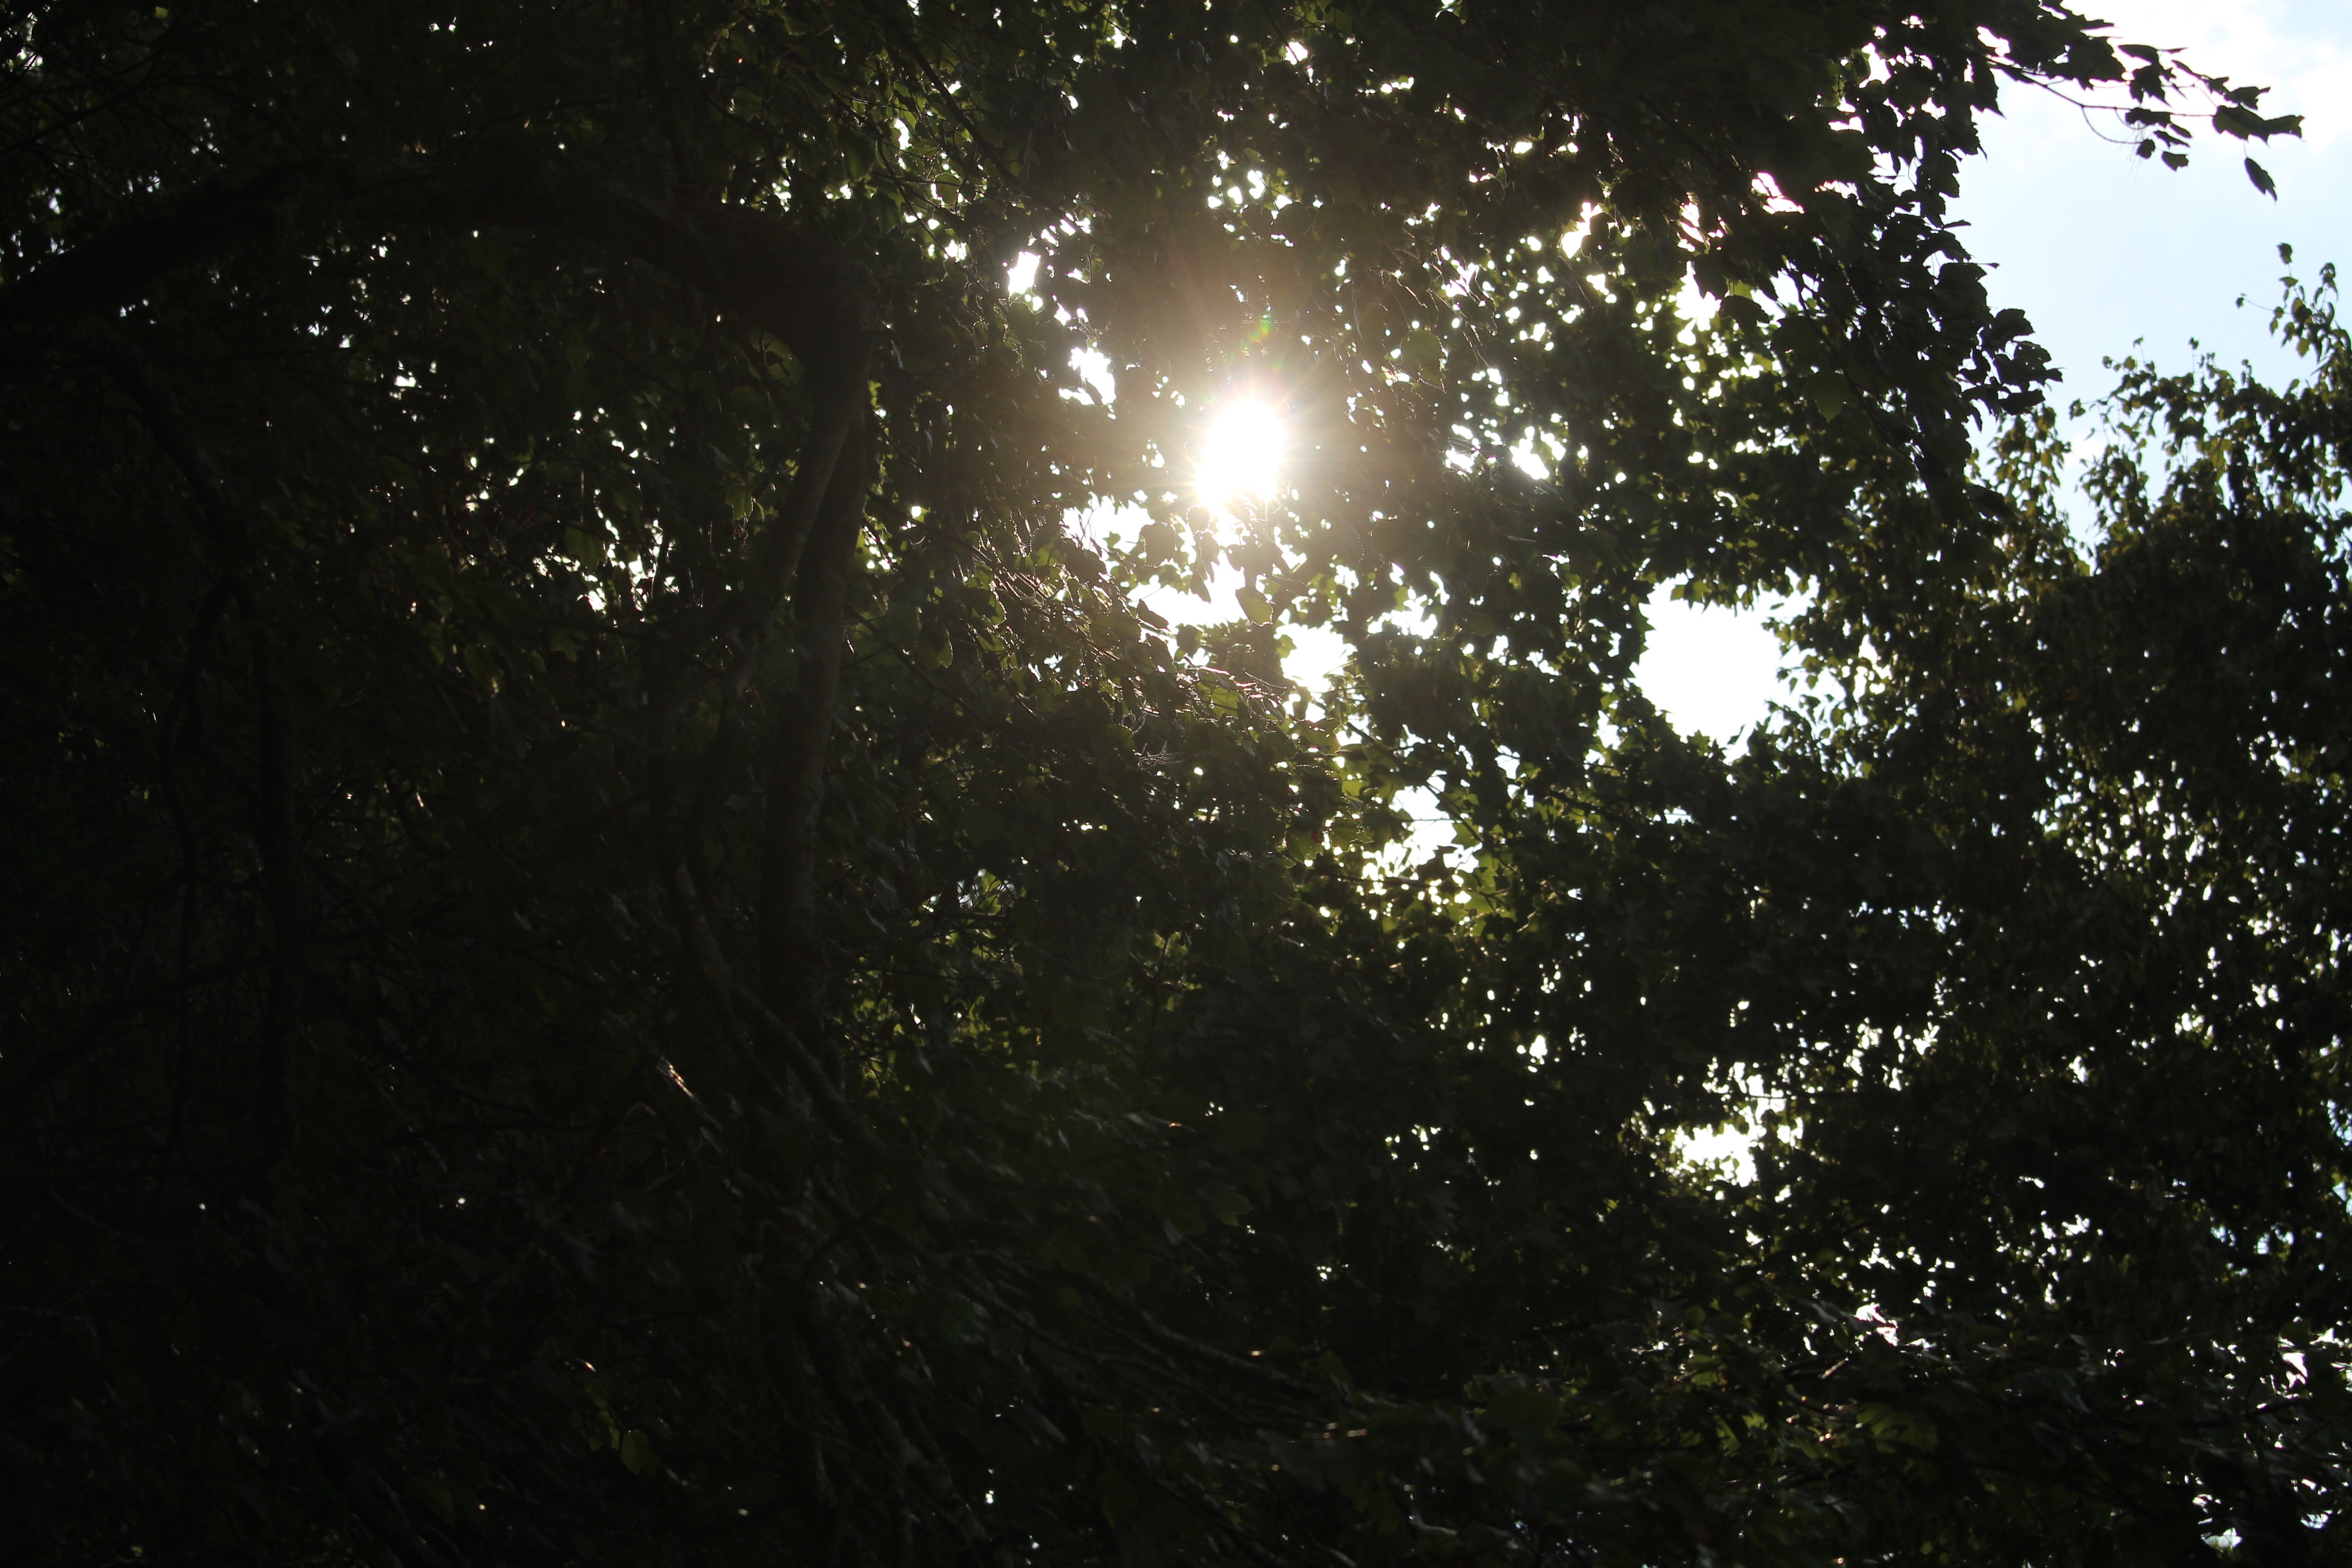
tree, nature, forest, branch, light, sun, night, sunlight, morning, leaf, darkness, atmospheric phenomenon, woody plant